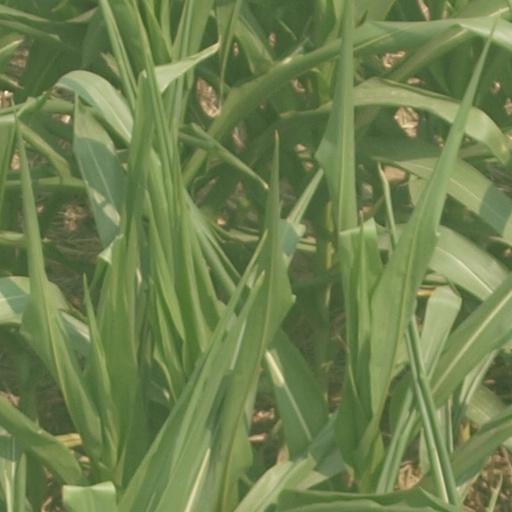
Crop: maize; corn